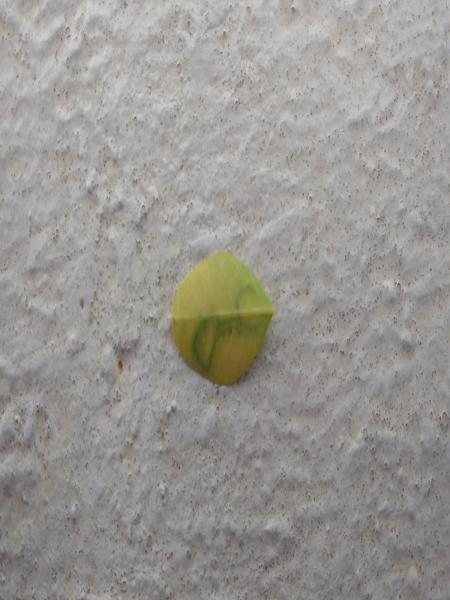
Plant: Drumstick